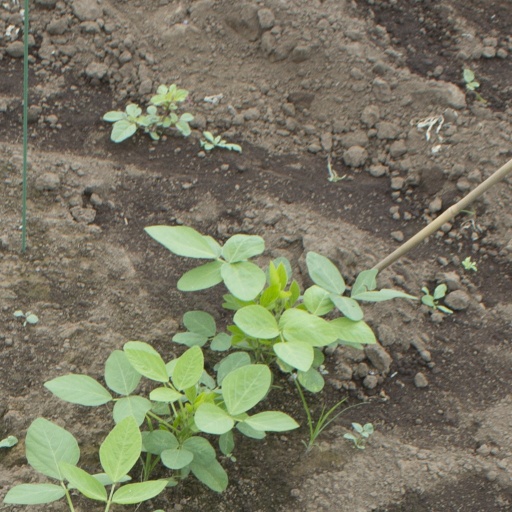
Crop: soybean